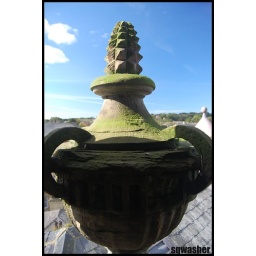
Looking out of one of the clocktower windows at an ornate stone vase high in the sky.